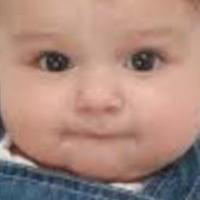
Age group: age 01-10